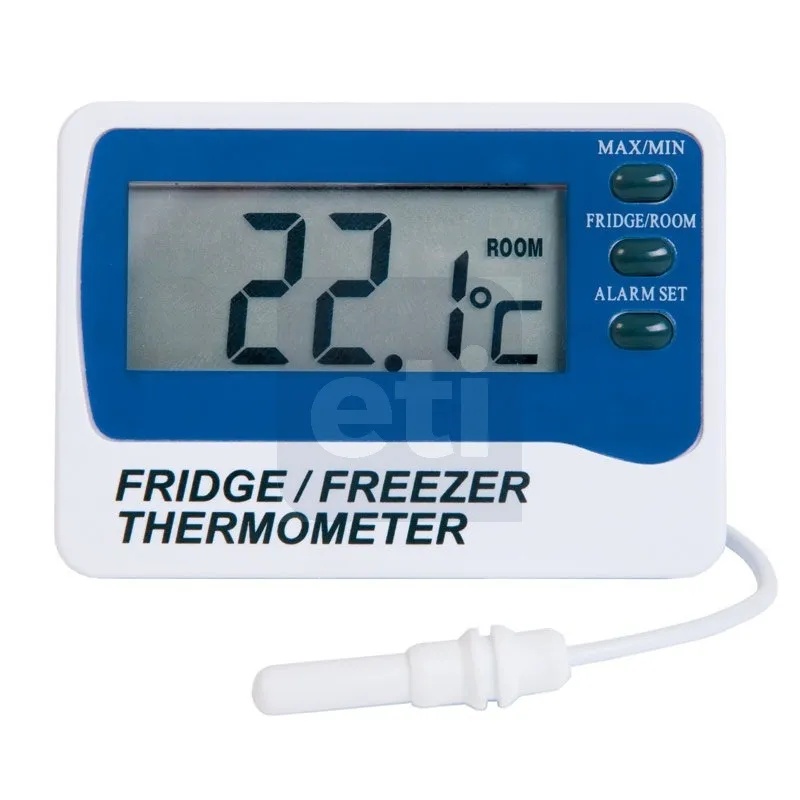
Digital fridge/freezer alarm thermometer.Product Ref:00504.MODEL:810-210.🚚 1-3 Days Delivery
Digital fridge/freezer alarm thermometer with max/min function. programmable high/low audible alarm records the max/min temperatures remote probe max/min memory Storing fresh and frozen foods at the correct temperatures is essential for food safety. This fridge freezer thermometer is simple enough for home use but possesses the necessary features for commercial use. The digital fridge thermometer features an alarm to give you an audible warning if the temperature of your fridge or freezer falls outside the safe temperatures you set. With a 5000 hour battery life the 1.5 AAA batteries will only need changing every 6 months. This ETI fridge freezer thermometer features a large LCD display, max/min memory function to record the highest and lowest temperatures and an audible alarm. Temperature is measured over the range of -49.9 to 69.9°C with a resolution of 0.1 °C/°F and an accuracy of ±1 °C. The thermometer incorporates two temperature sensors, a remote water resistant probe with a one metre PVC lead for the appliance temperature, and an internal sensor for the room temperature. The remote temperature probe can be mounted onto the fridge internal wall using the suction pad or mounting bracket supplied. The thermometer is housed in a robust ABS case and incorporates a foot-stand for shelf mounting range: -49.9 to 69.9°C resolution: 0.1 °C/°F accuracy: ±1°C battery: 1.5 volt AAA battery life: 5000 hours display: custom LCD dimensions: 15 x 52 x 73mm weight: 55 grams case material: ABS plastic guarantee: one year
Brand: 1-3 delivery days
Category: Home & Garden > Kitchen & Dining > Kitchen Appliance Accessories > Refrigerator Accessories > Refrigerator Thermometers